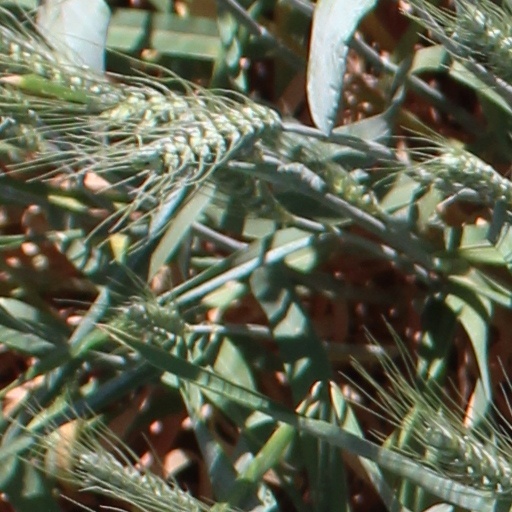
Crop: wheat